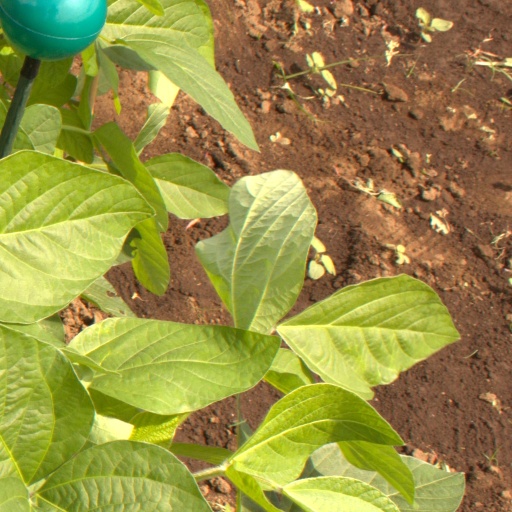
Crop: soybean